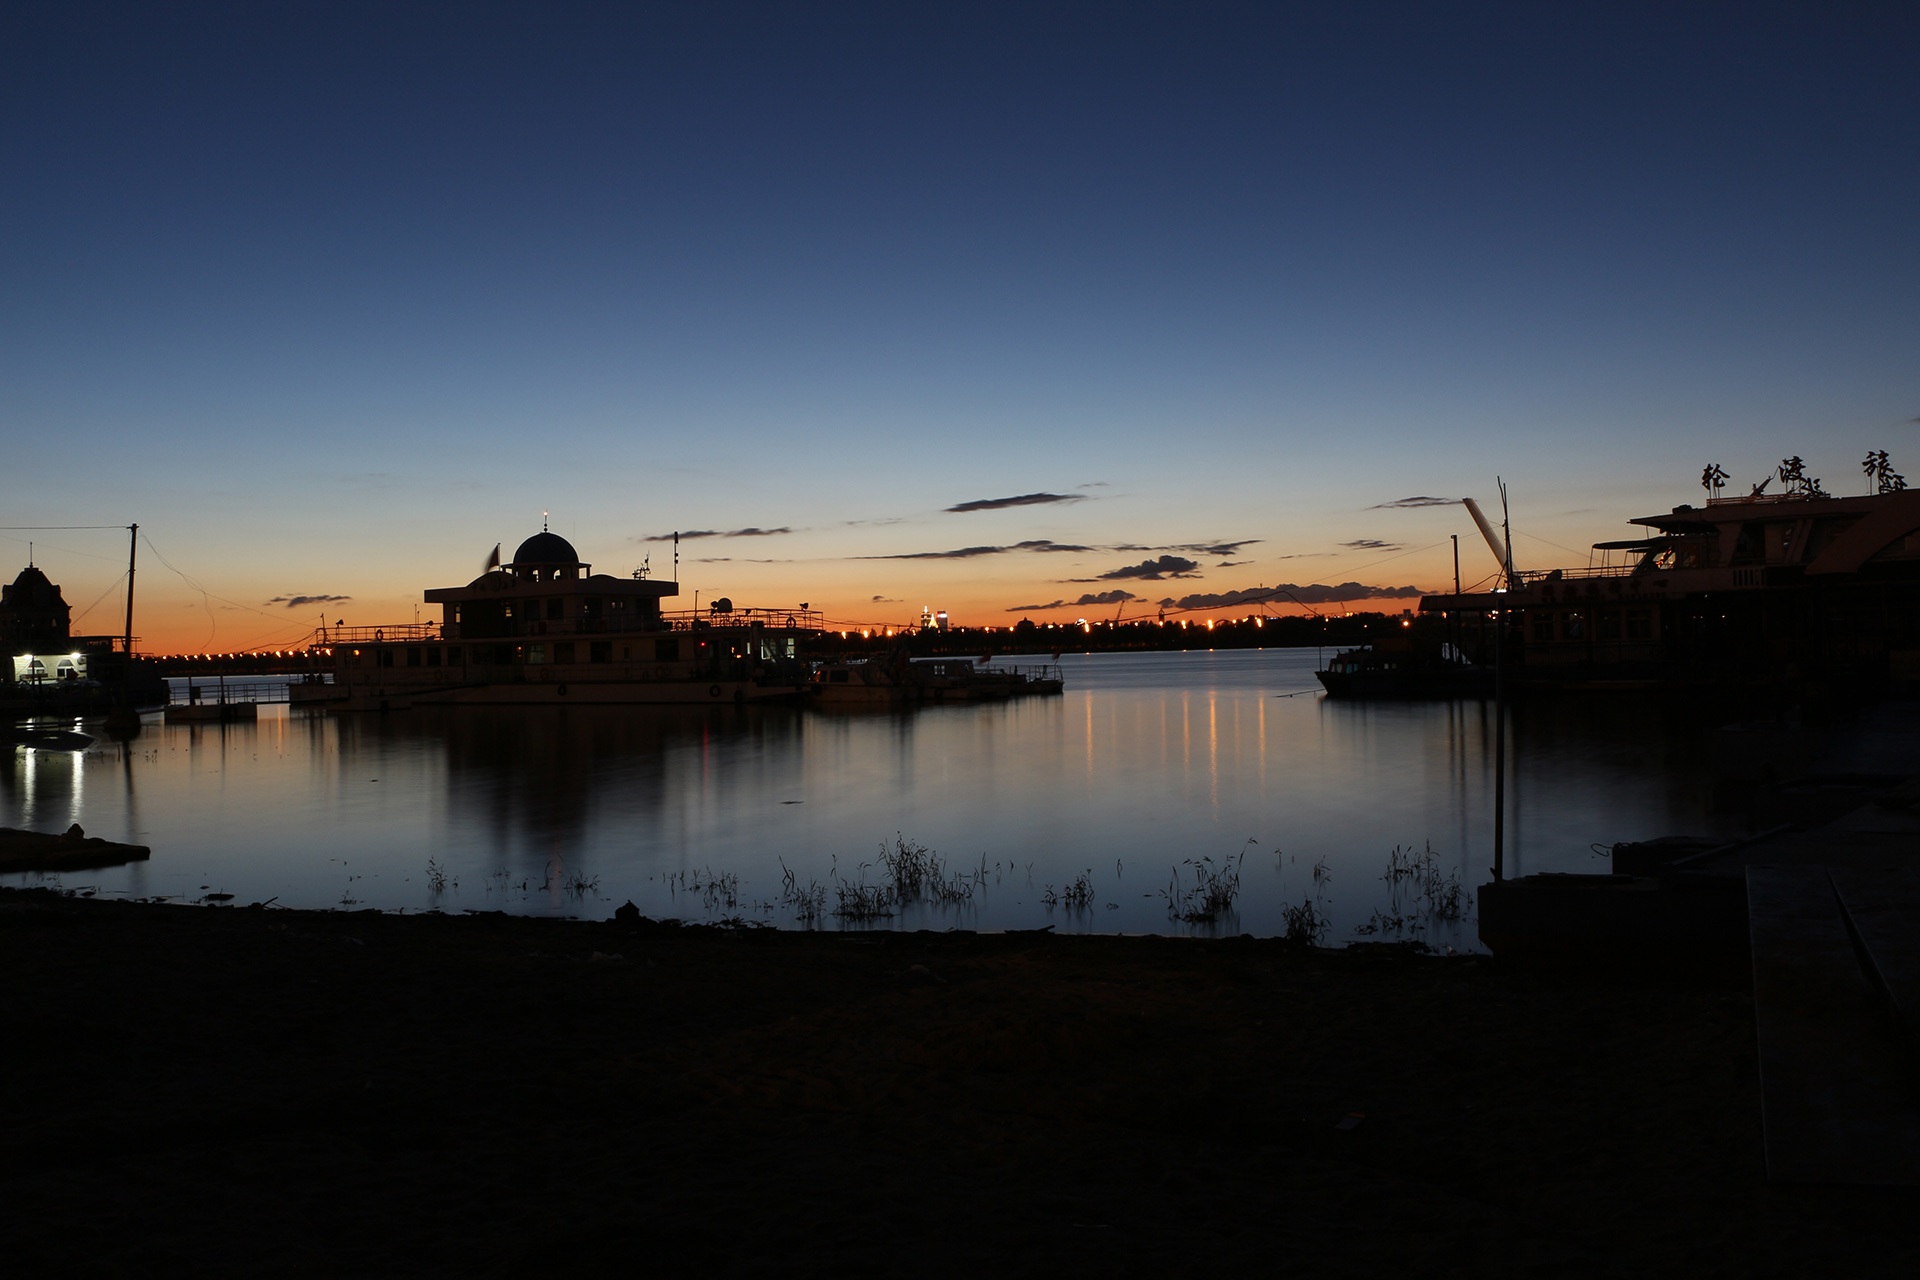
sea, horizon, dock, cloud, sunrise, sunset, skyline, night, morning, dawn, river, cityscape, dusk, evening, reflection, bay, night view, riverside, afterglow